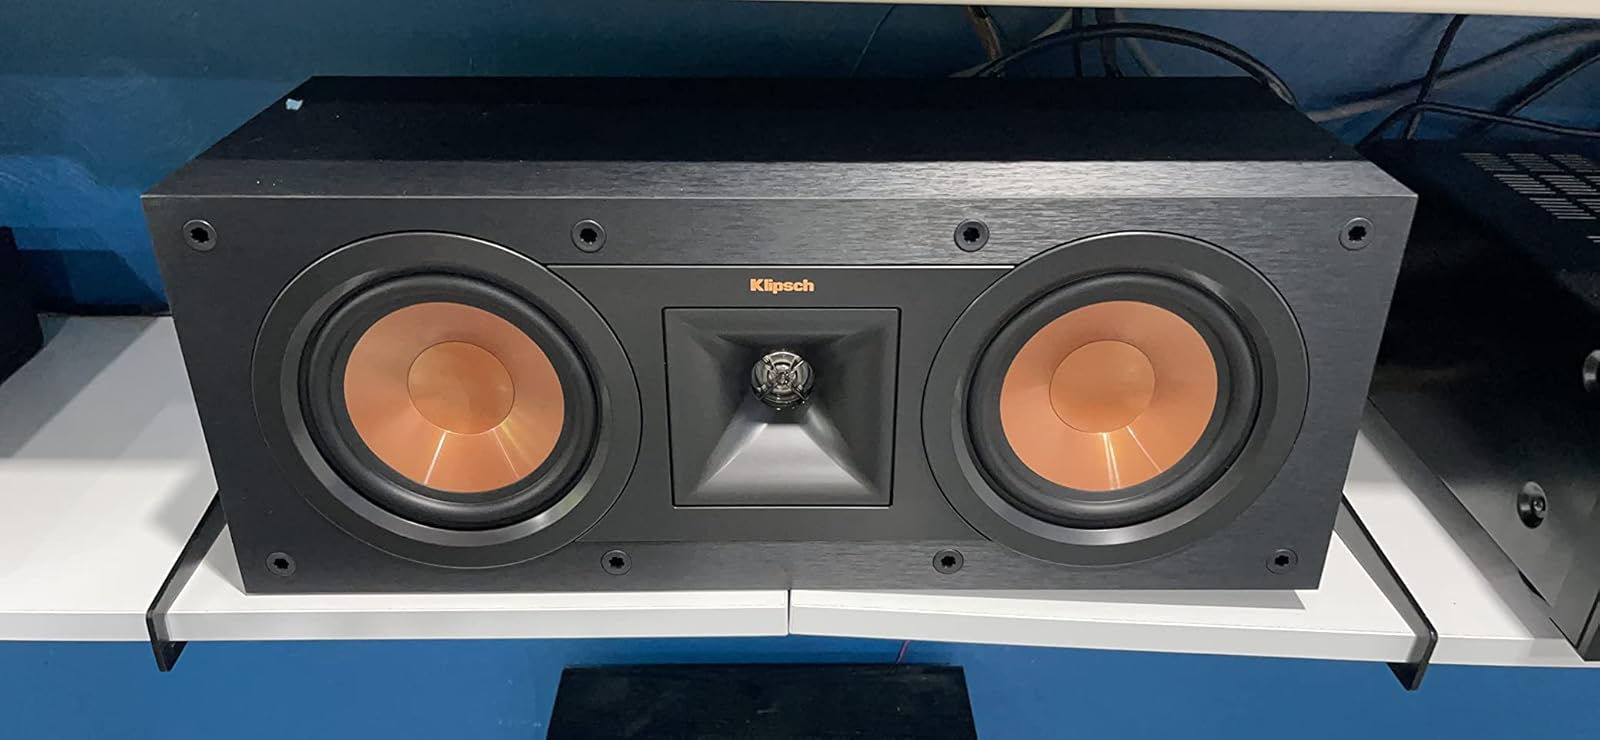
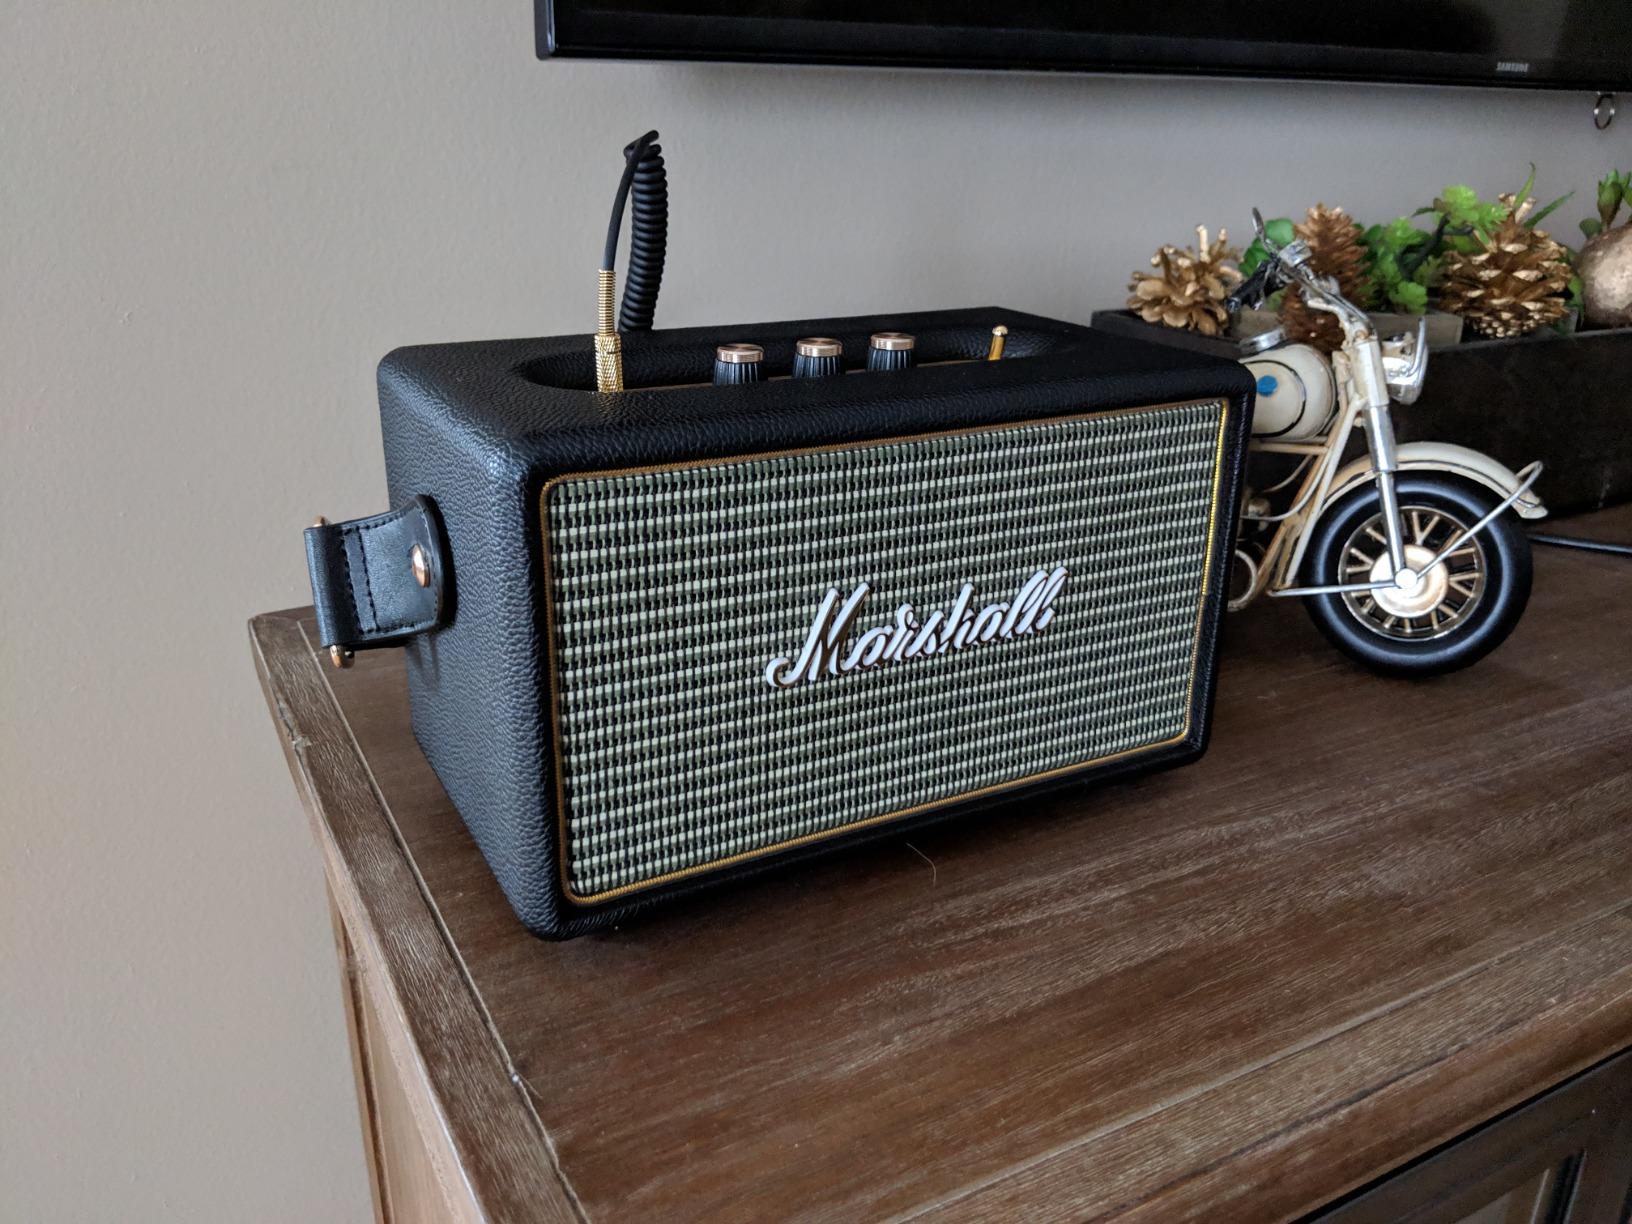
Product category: speaker
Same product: no